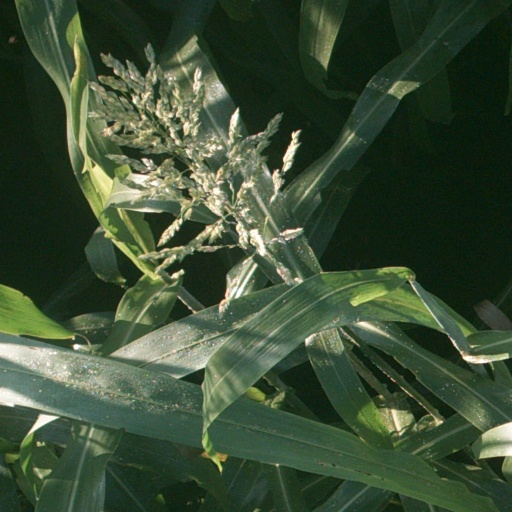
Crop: sorghum